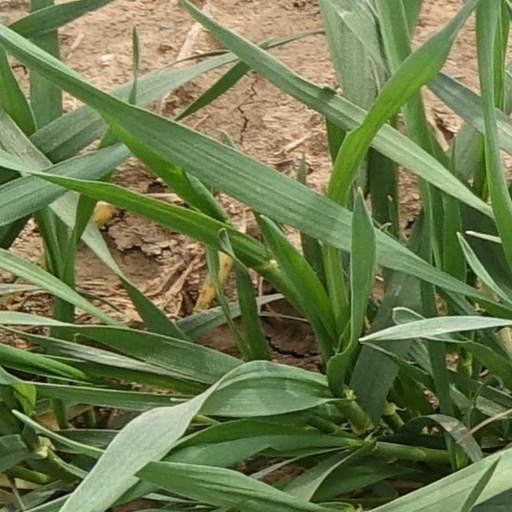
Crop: wheat